Rufous fieldwren

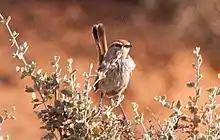
Rufous fieldwren

Both sexes are known to sing, which is a cheerful, melodious and clear "whirr-whirr-chick-chick-whirr-ree-ree" whistled from atop low-lying shrubs. Singing only occurs during their breeding season, which in some sub-populations can occur year-round. Their song can typically be heard at daybreak and for about 30 minutes after the sun has set. Alarm calls consist of sharp "chrr-r-r" and "han-han-han".